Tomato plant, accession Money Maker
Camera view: bottom (45 deg); turntable rotation: 150 degrees
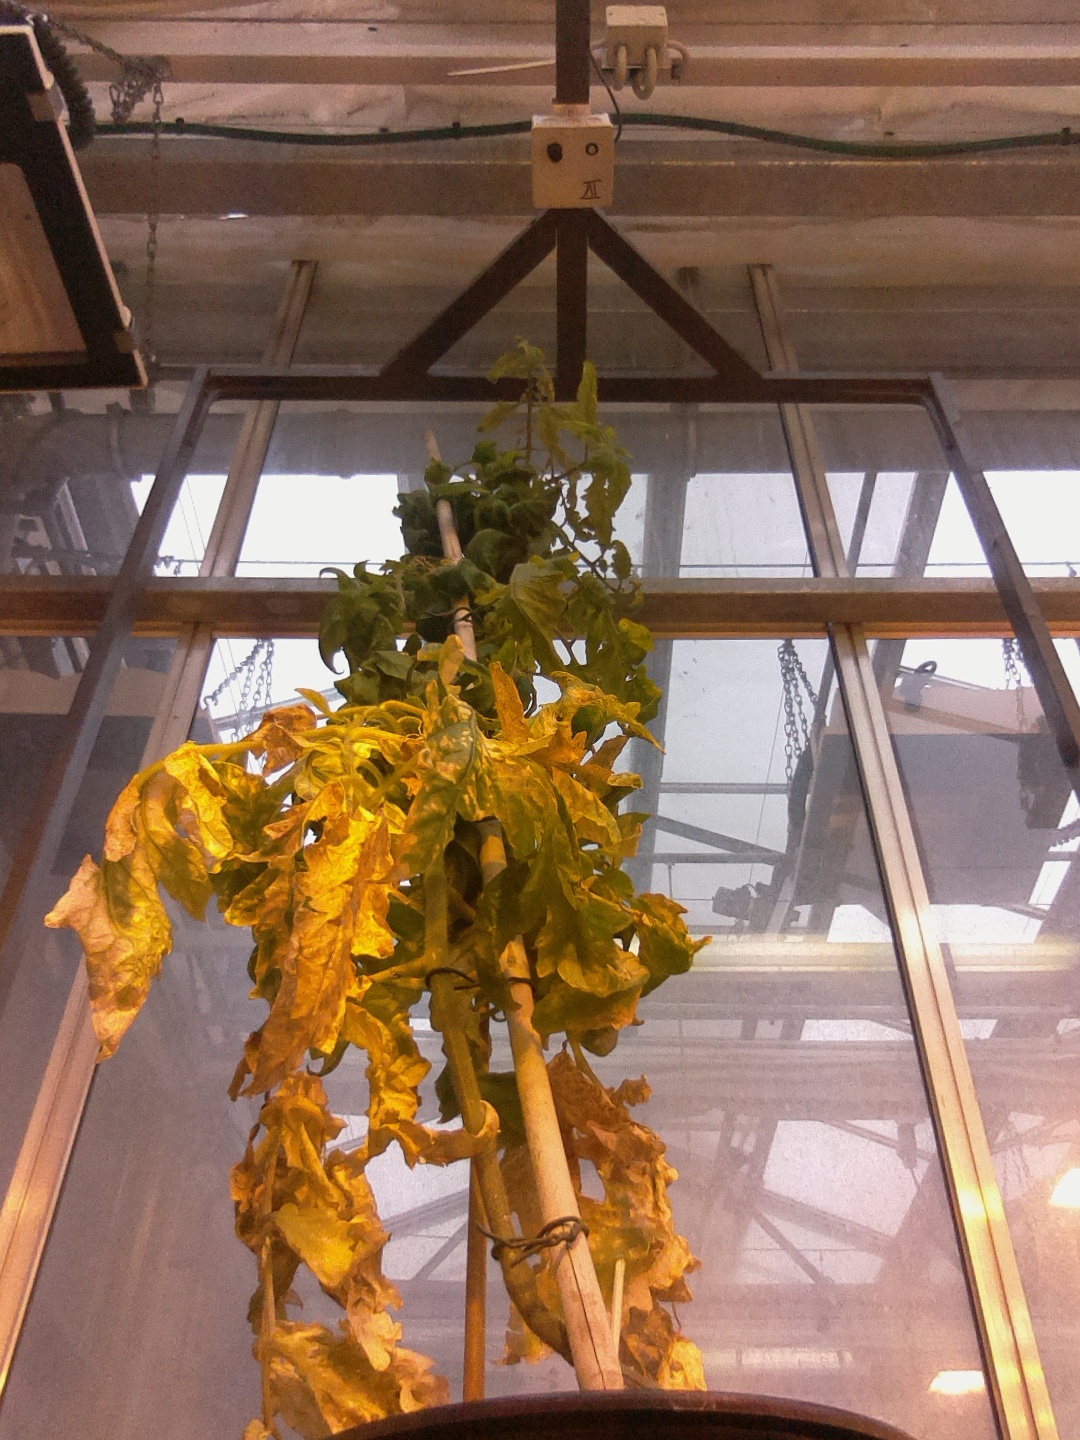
BBCH growth stage 79: 90% -100% of final fruit size